Kamla Ki Maut

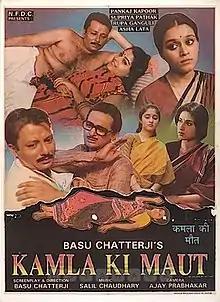
Poster

Kamla Ki Maut (Death of Kamla) is a 1989 Hindi drama film directed by Basu Chatterjee. The film set in Mumbai, deals with issue of love, pre-marital sex and relationships in modern India. It stars Pankaj Kapoor, Supriya Pathak, Roopa Ganguly, Irrfan, Mrinal Kulkarni, Asha Lata, Ashutosh Gowariker.